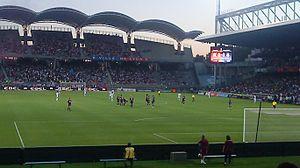
Match opposant l'Olympique lyonnais à l'AS Monaco lors de la première journée du championnat de France de Ligue 1 2010-2011
La saison 2010-2011 de l'Olympique lyonnais est la soixante-et-unième de l'histoire du club. Elle débute après une seconde saison sans titre pour l'équipe, laquelle s’est achevée par une deuxième place en championnat ainsi qu'une demi-finale de Ligue des champions.